Les Avenières

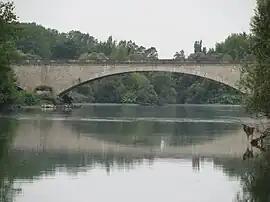
Bridge across the Rhône at Les Avenières

Les Avenières is a former commune in the Isère department in the Rhône-Alpes region of south-eastern France. On 1 January 2016, it was merged into the new commune of Les Avenières-Veyrins-Thuellin.